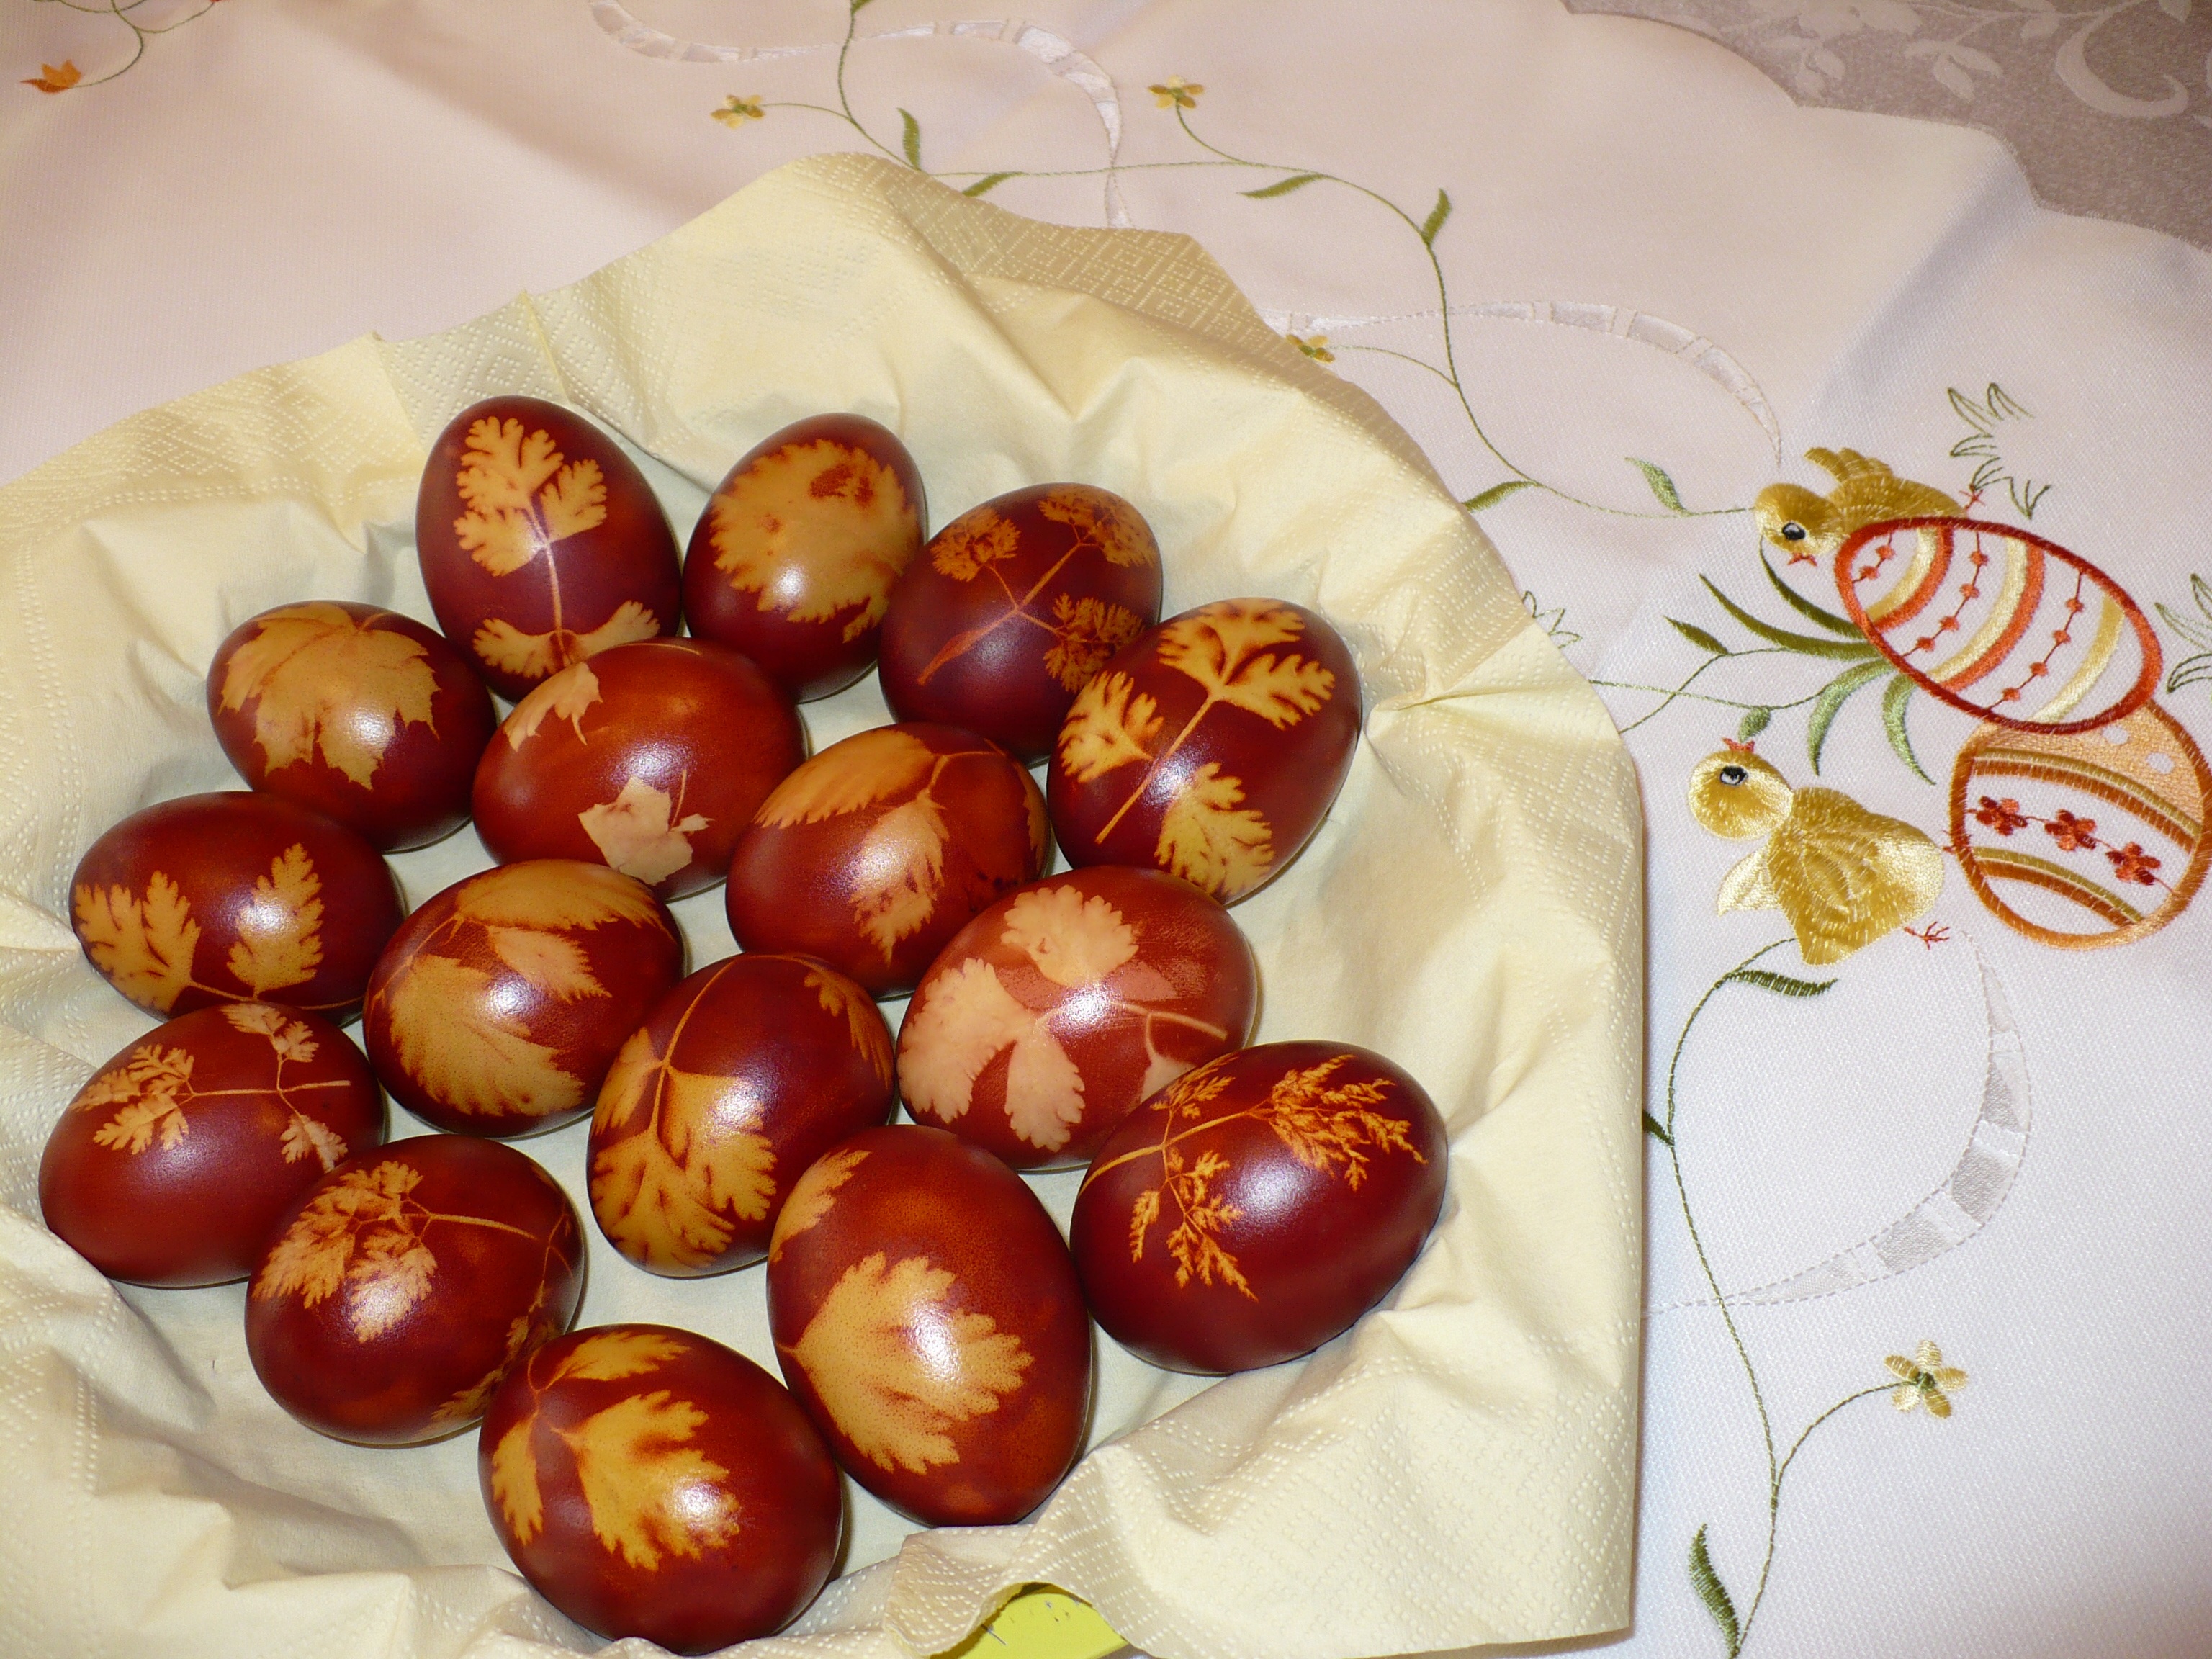
plant, fruit, dish, food, spring, produce, vegetable, cuisine, tomato, easter, easter eggs, chestnut, flowering plant, land plant